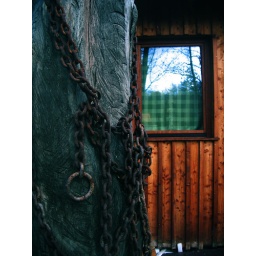
it was very old tree in one pait\nter's house in German